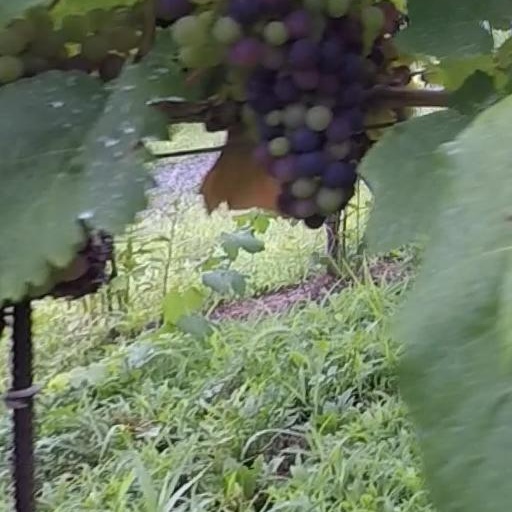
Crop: grape